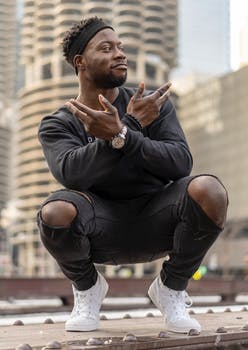
Label: No Watermark